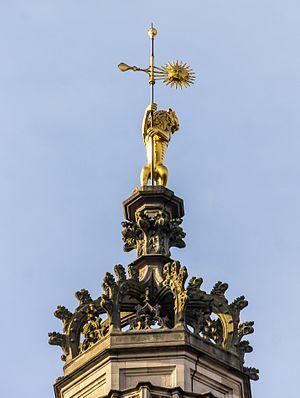
Hôtel de ville d'Arras, Nord-Pas-de-Calais
Le beffroi d'Arras est un ouvrage de charpente de la commune d'Arras, dans le département français du Pas-de-Calais. Tout comme l'hôtel de ville auquel il est accolé, il s'agit d'un monument historique.